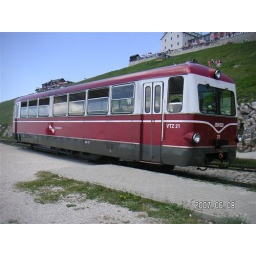
An old train car on the tracks in Schafberg